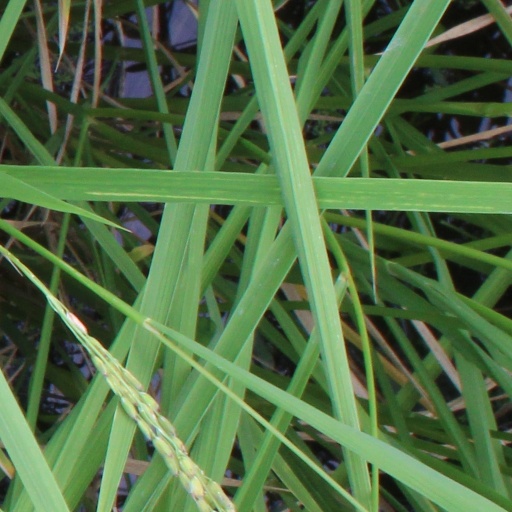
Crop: rice